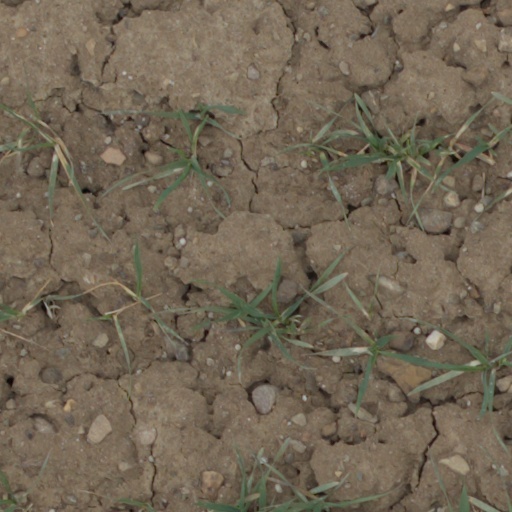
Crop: wheat